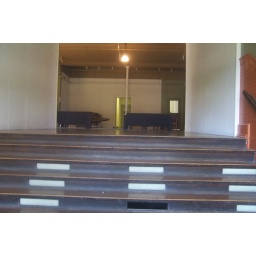
I put my camera against the door glass to snap this shot.